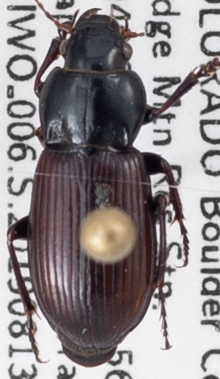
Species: Amara alpina
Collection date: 2019-08-13
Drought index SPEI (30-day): -0.03
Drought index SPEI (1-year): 0.32
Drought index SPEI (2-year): -0.32